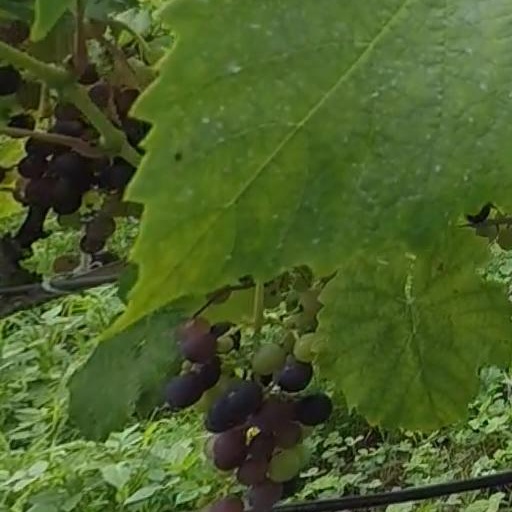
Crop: grape